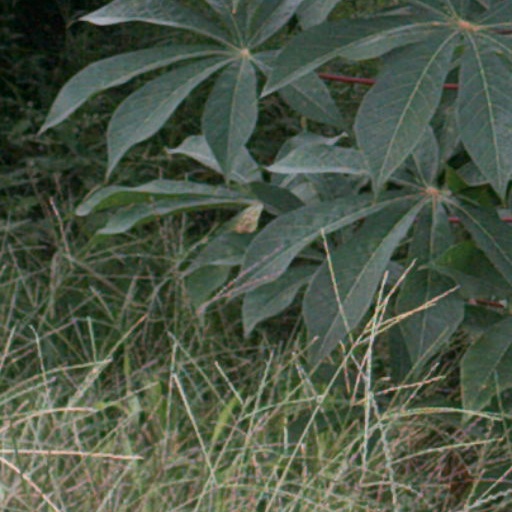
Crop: cassava